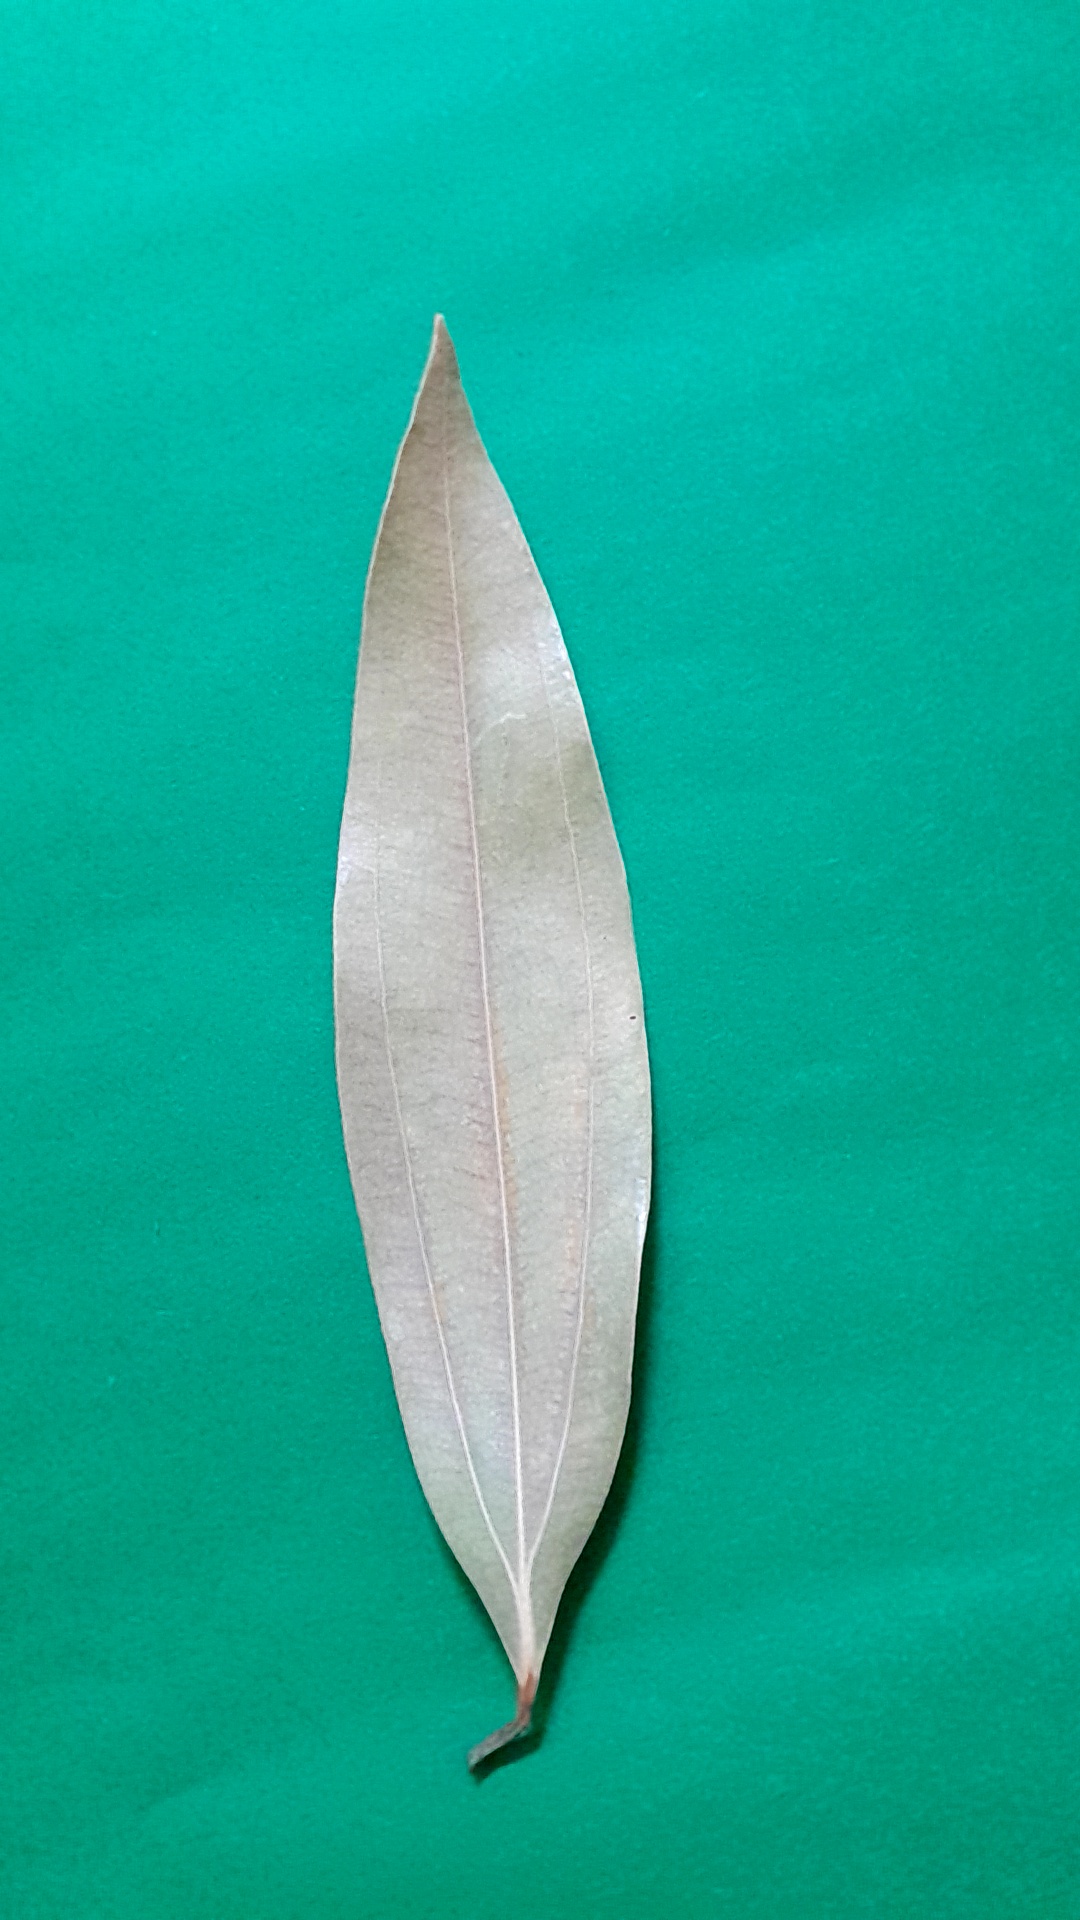
Label: Dry Leaf